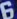
Number: 6